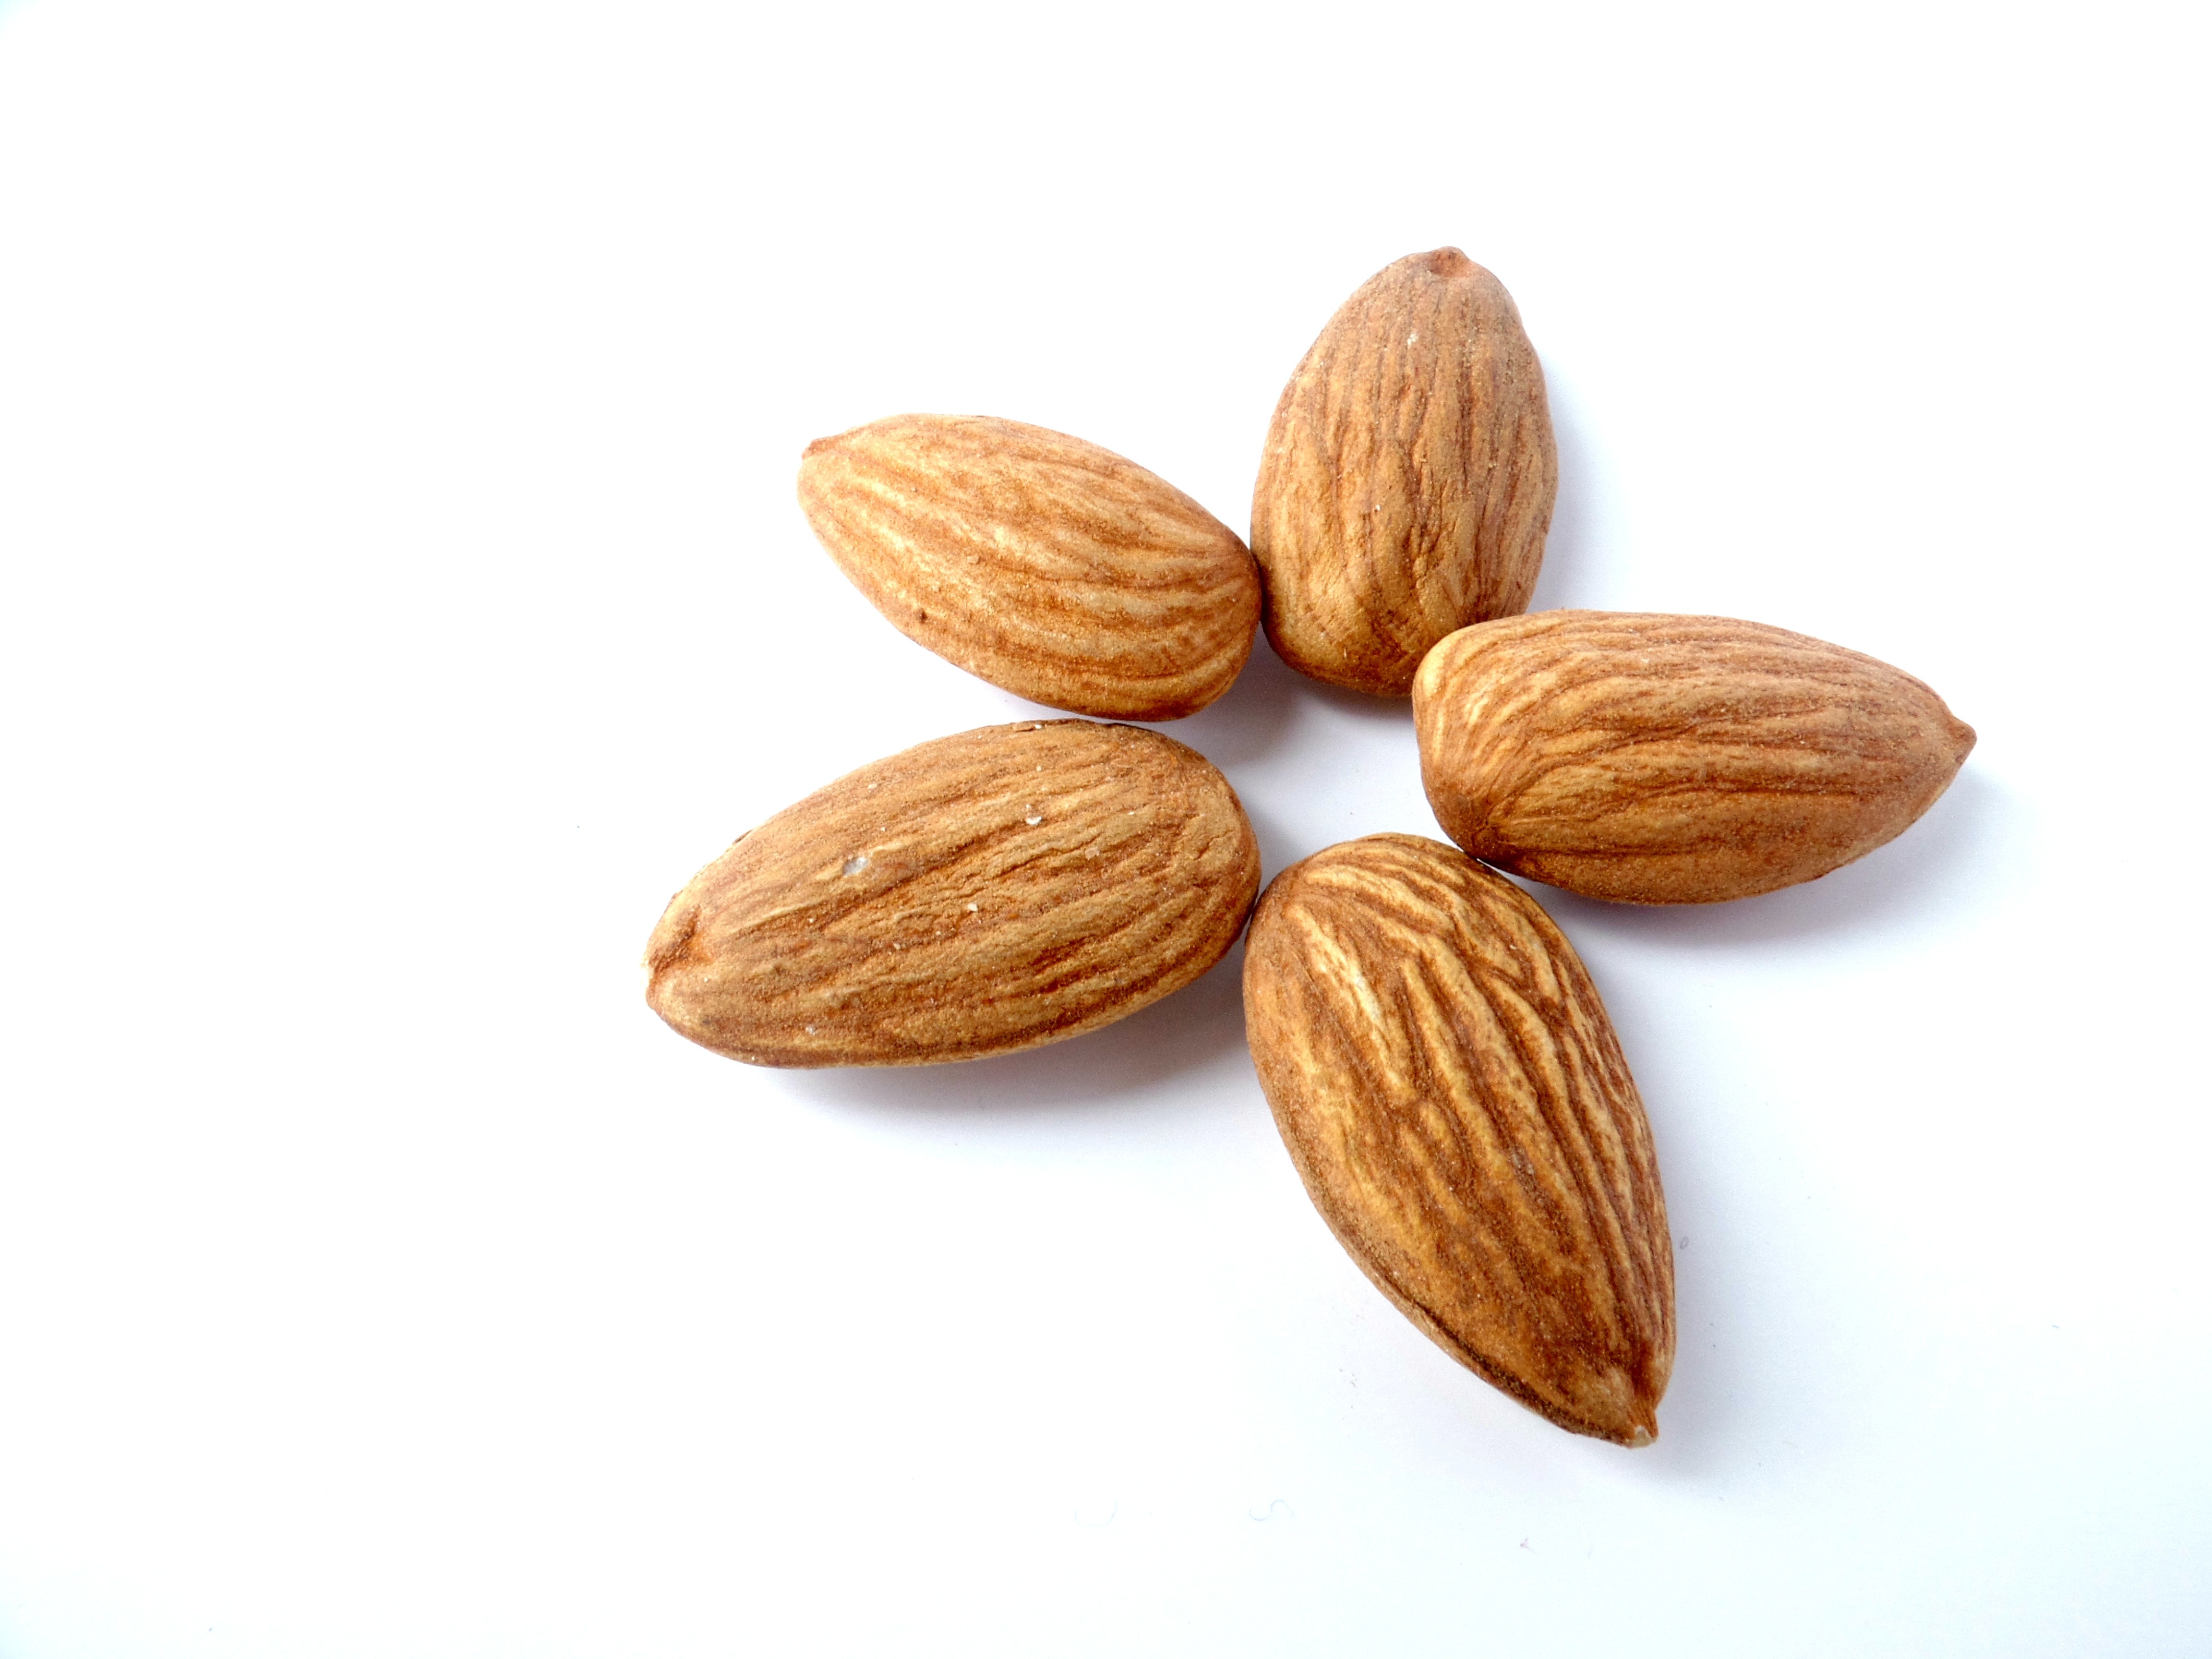
plant, fruit, flower, food, produce, nut, healthy, snack, eat, almond, nuts, tasty, flavor, nibble, flowering plant, rose family, uncovered, grass family, land plant, nuts seeds